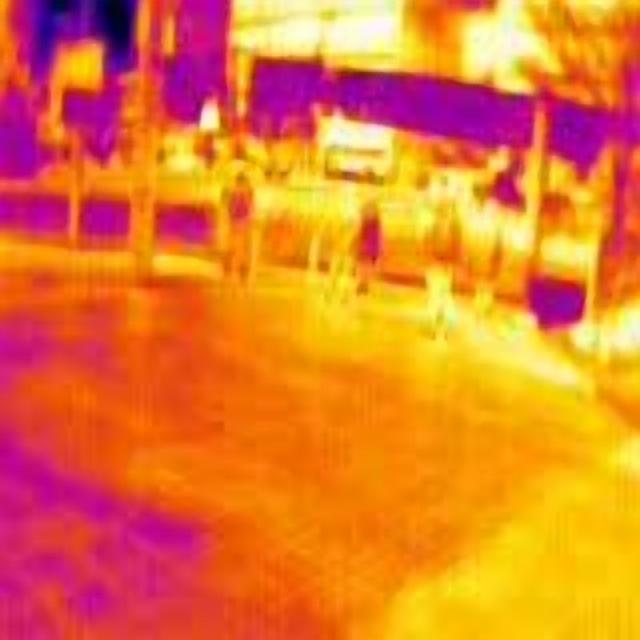
Detected objects:
label: person
label: person
label: person
label: person